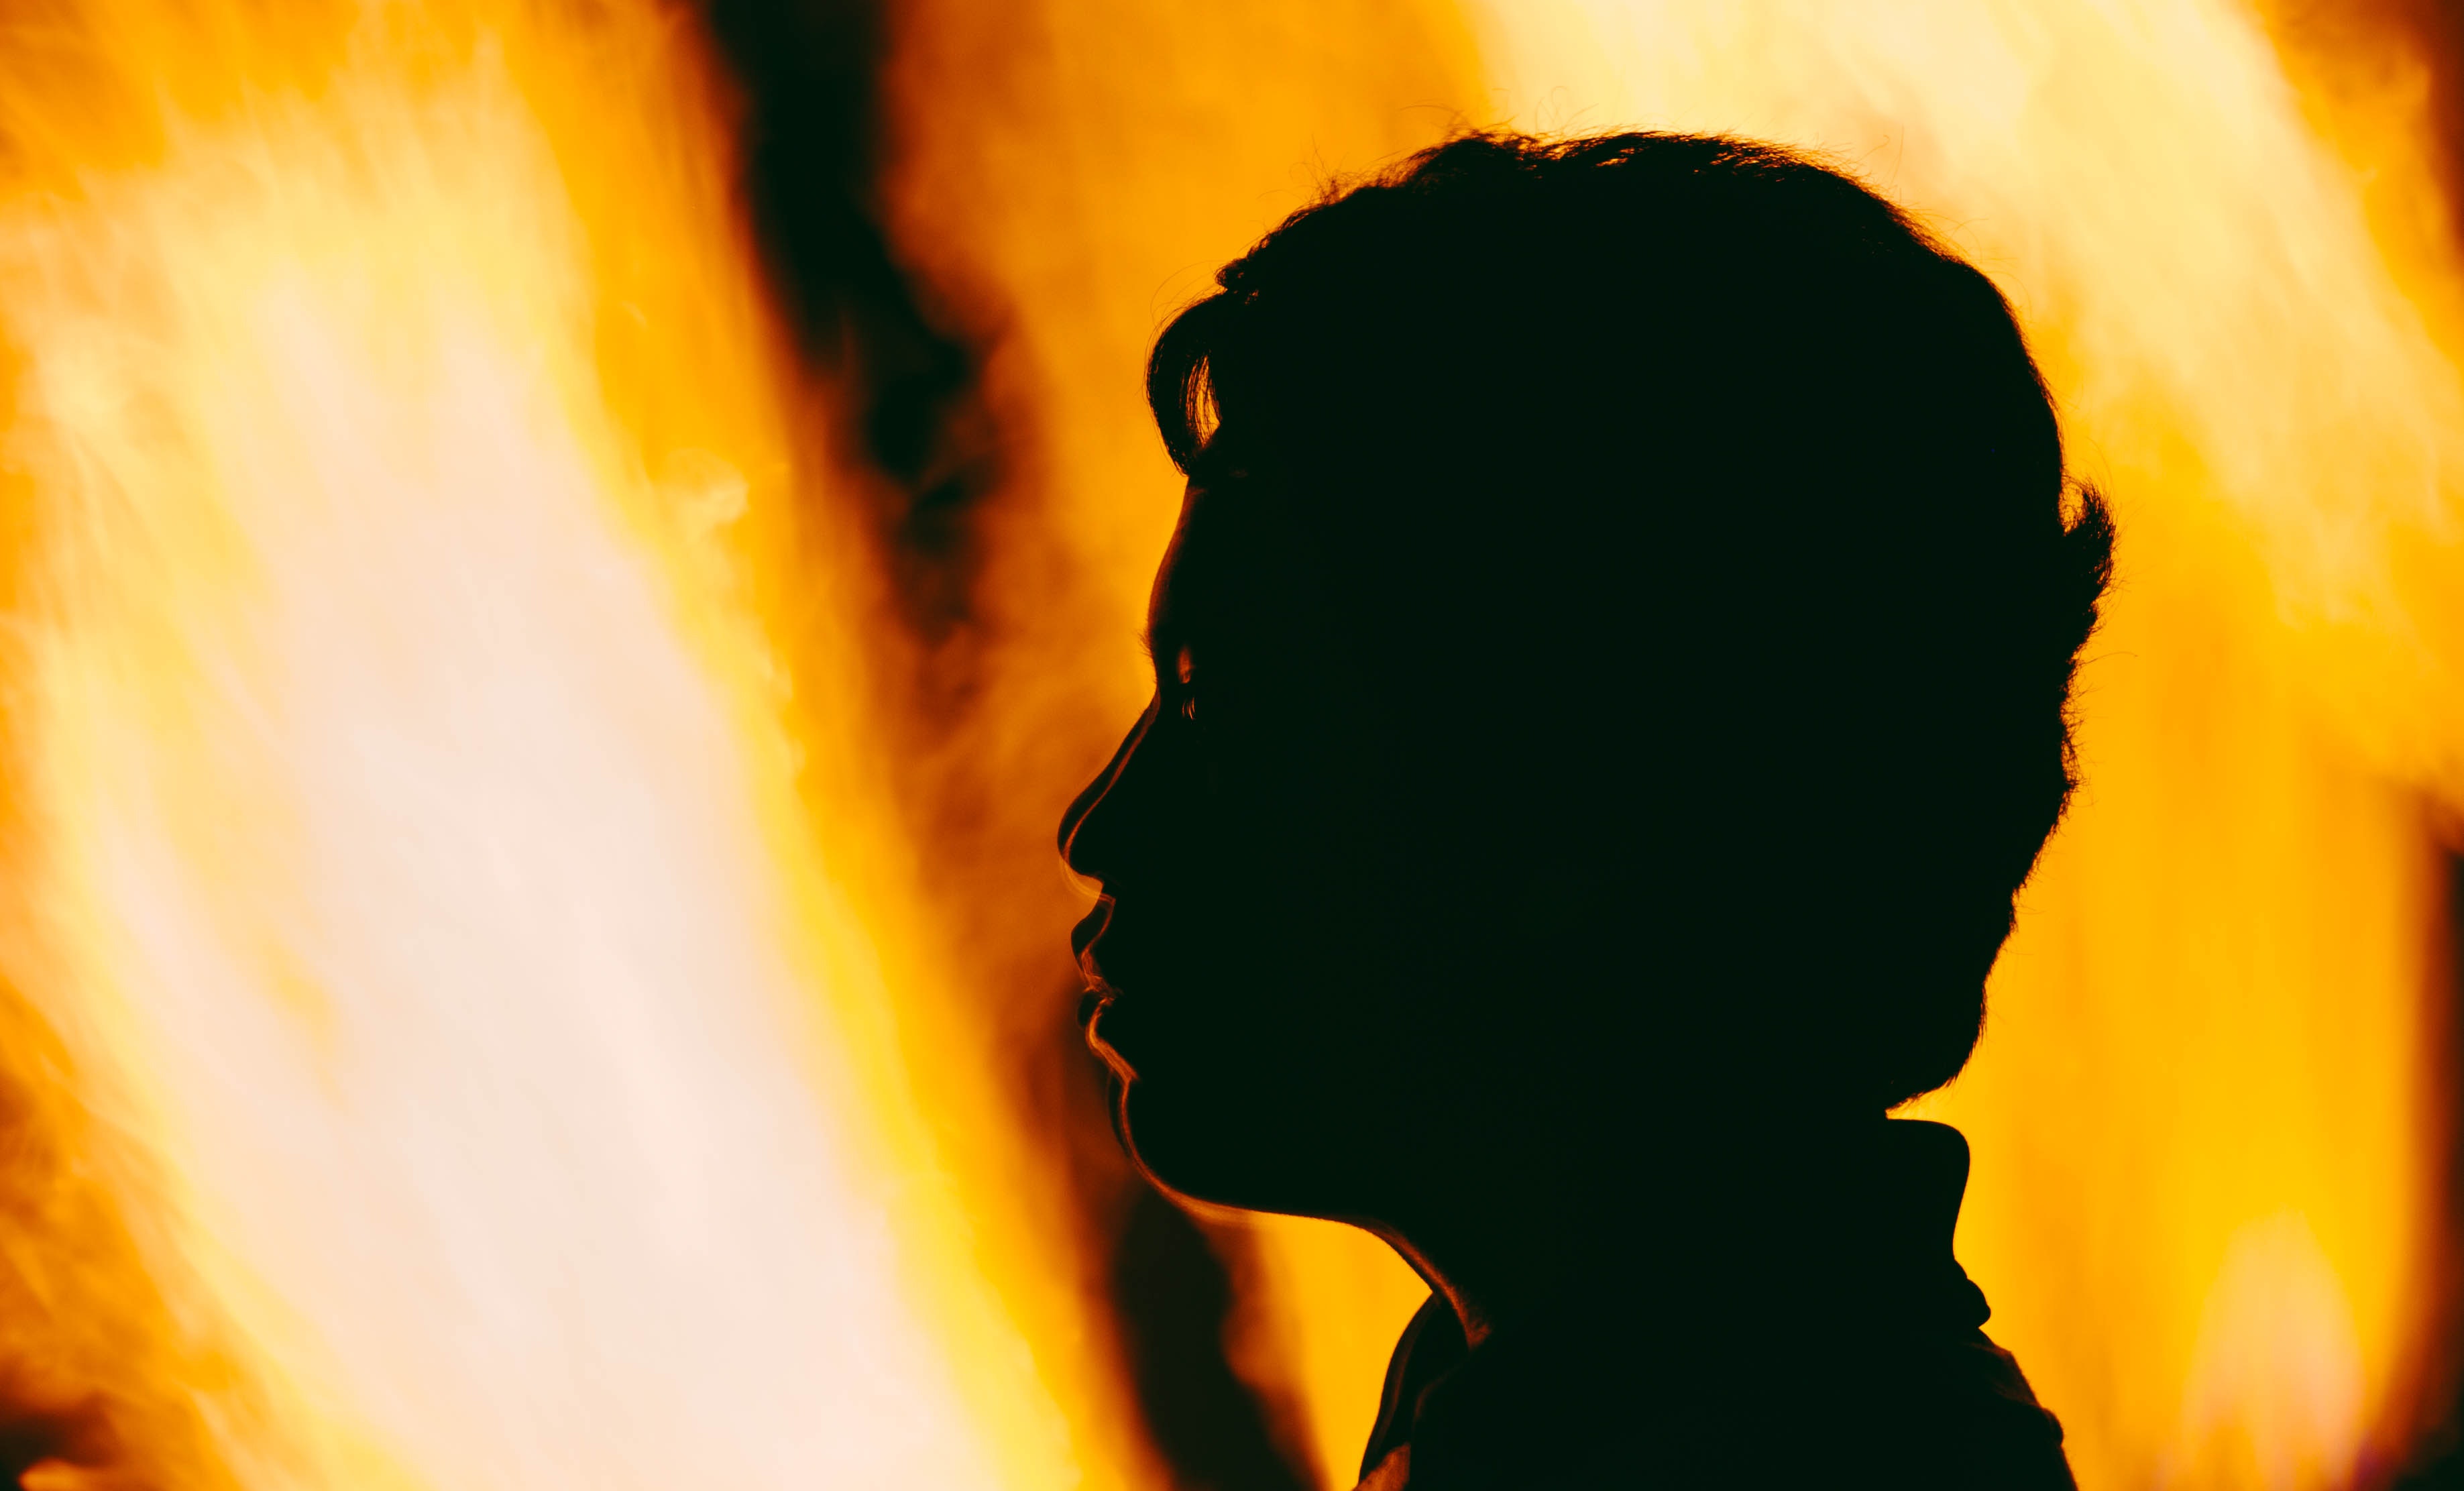
heat, yellow, orange, flame, silhouette, backlighting, fire, photography, shadow